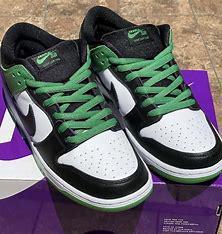
Brand: Nike
Model: SB Dunk